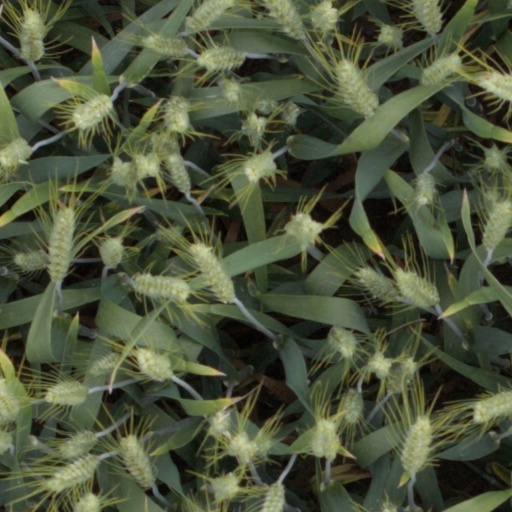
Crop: wheat